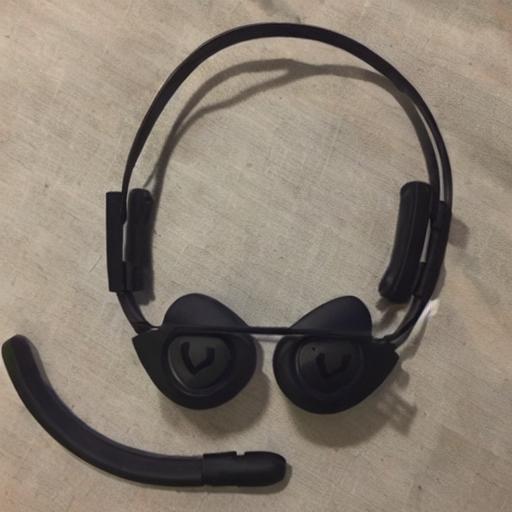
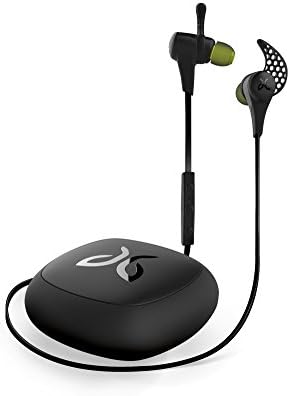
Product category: headphones
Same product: no